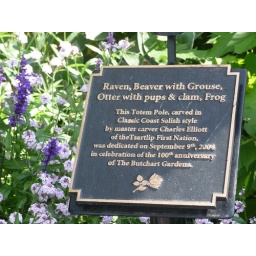
A sign describing the totem pole at Butchart Gardens in Victoria, BC